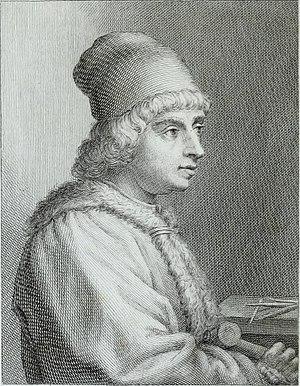
Jacopo di Pietro D'Agnolo di Guarnieri dit Jacopo della Quercia est un sculpteur italien du Quattrocento florentin.